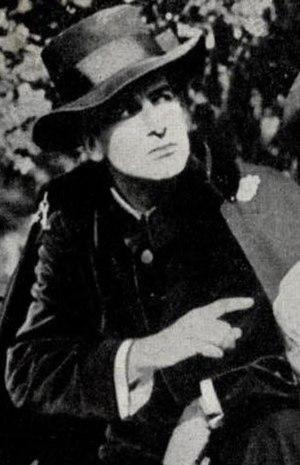
Judex est un roman d'Arthur Bernède écrit en collaboration avec le cinéaste Louis Feuillade. Cette histoire a été simultanément publiée en feuilleton dans la revue quotidienne Le Petit Parisien et a été produit par la Maison Gaumont pour une sortie au cinéma sur douze épisodes entre janvier et avril 1917.
La Nouvelle Mission de Judex est un film muet français réalisé par Louis Feuillade en 1917 et sorti en 1918.